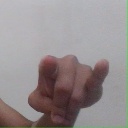
अक्षर: च